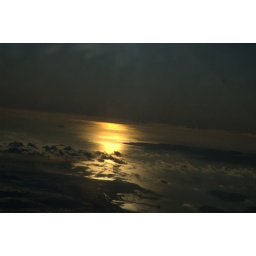
Britain in snow seen from the skies Manchester to Iceland flight ,view from the plane window